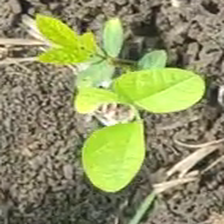
Weed species: Lamber_Quarter_plant(Chenopodium )